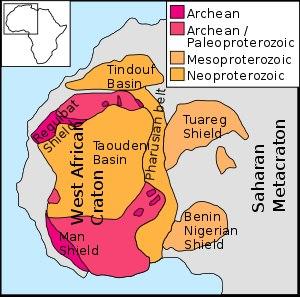
Le craton d'Afrique de l'Ouest est l'un des cinq cratons du socle Précambrien de l'Afrique qui constituent la plaque africaine ; les autres composantes sont le craton du Kalahari, celui du Congo, le métacraton du Sahara et le craton de Tanzanie. Ces masses terrestres se sont réunies à la fin du Précambrien et au début du Paléozoïque pour former le continent africain. À un moment de l'Histoire, le volcanisme dans les bordures du craton est susceptible d'avoir joué un rôle dans le réchauffement global de la planète.